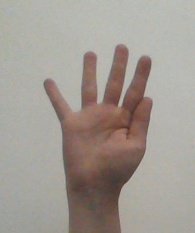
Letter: sheen